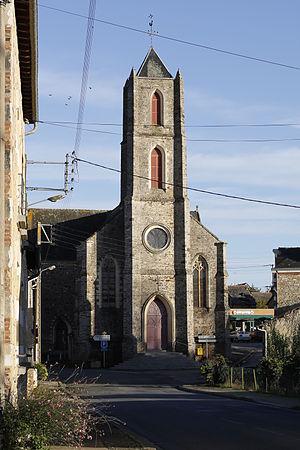
Église de la Sainte-Trinité à La Bosse-de-Bretagne. Brezhoneg: Iliz Bosenn.
La Bosse-de-Bretagne est une commune française située dans le département d'Ille-et-Vilaine, en région Bretagne.